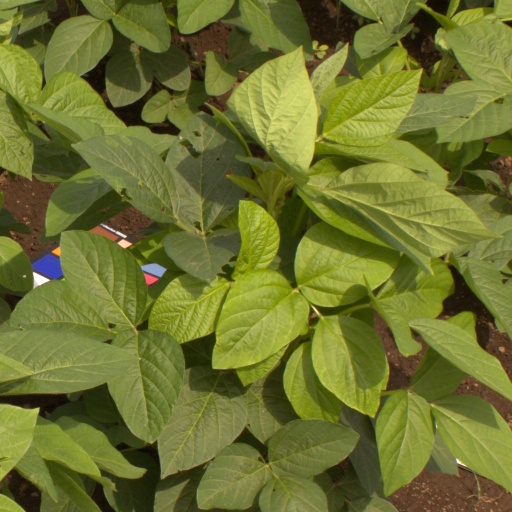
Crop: soybean